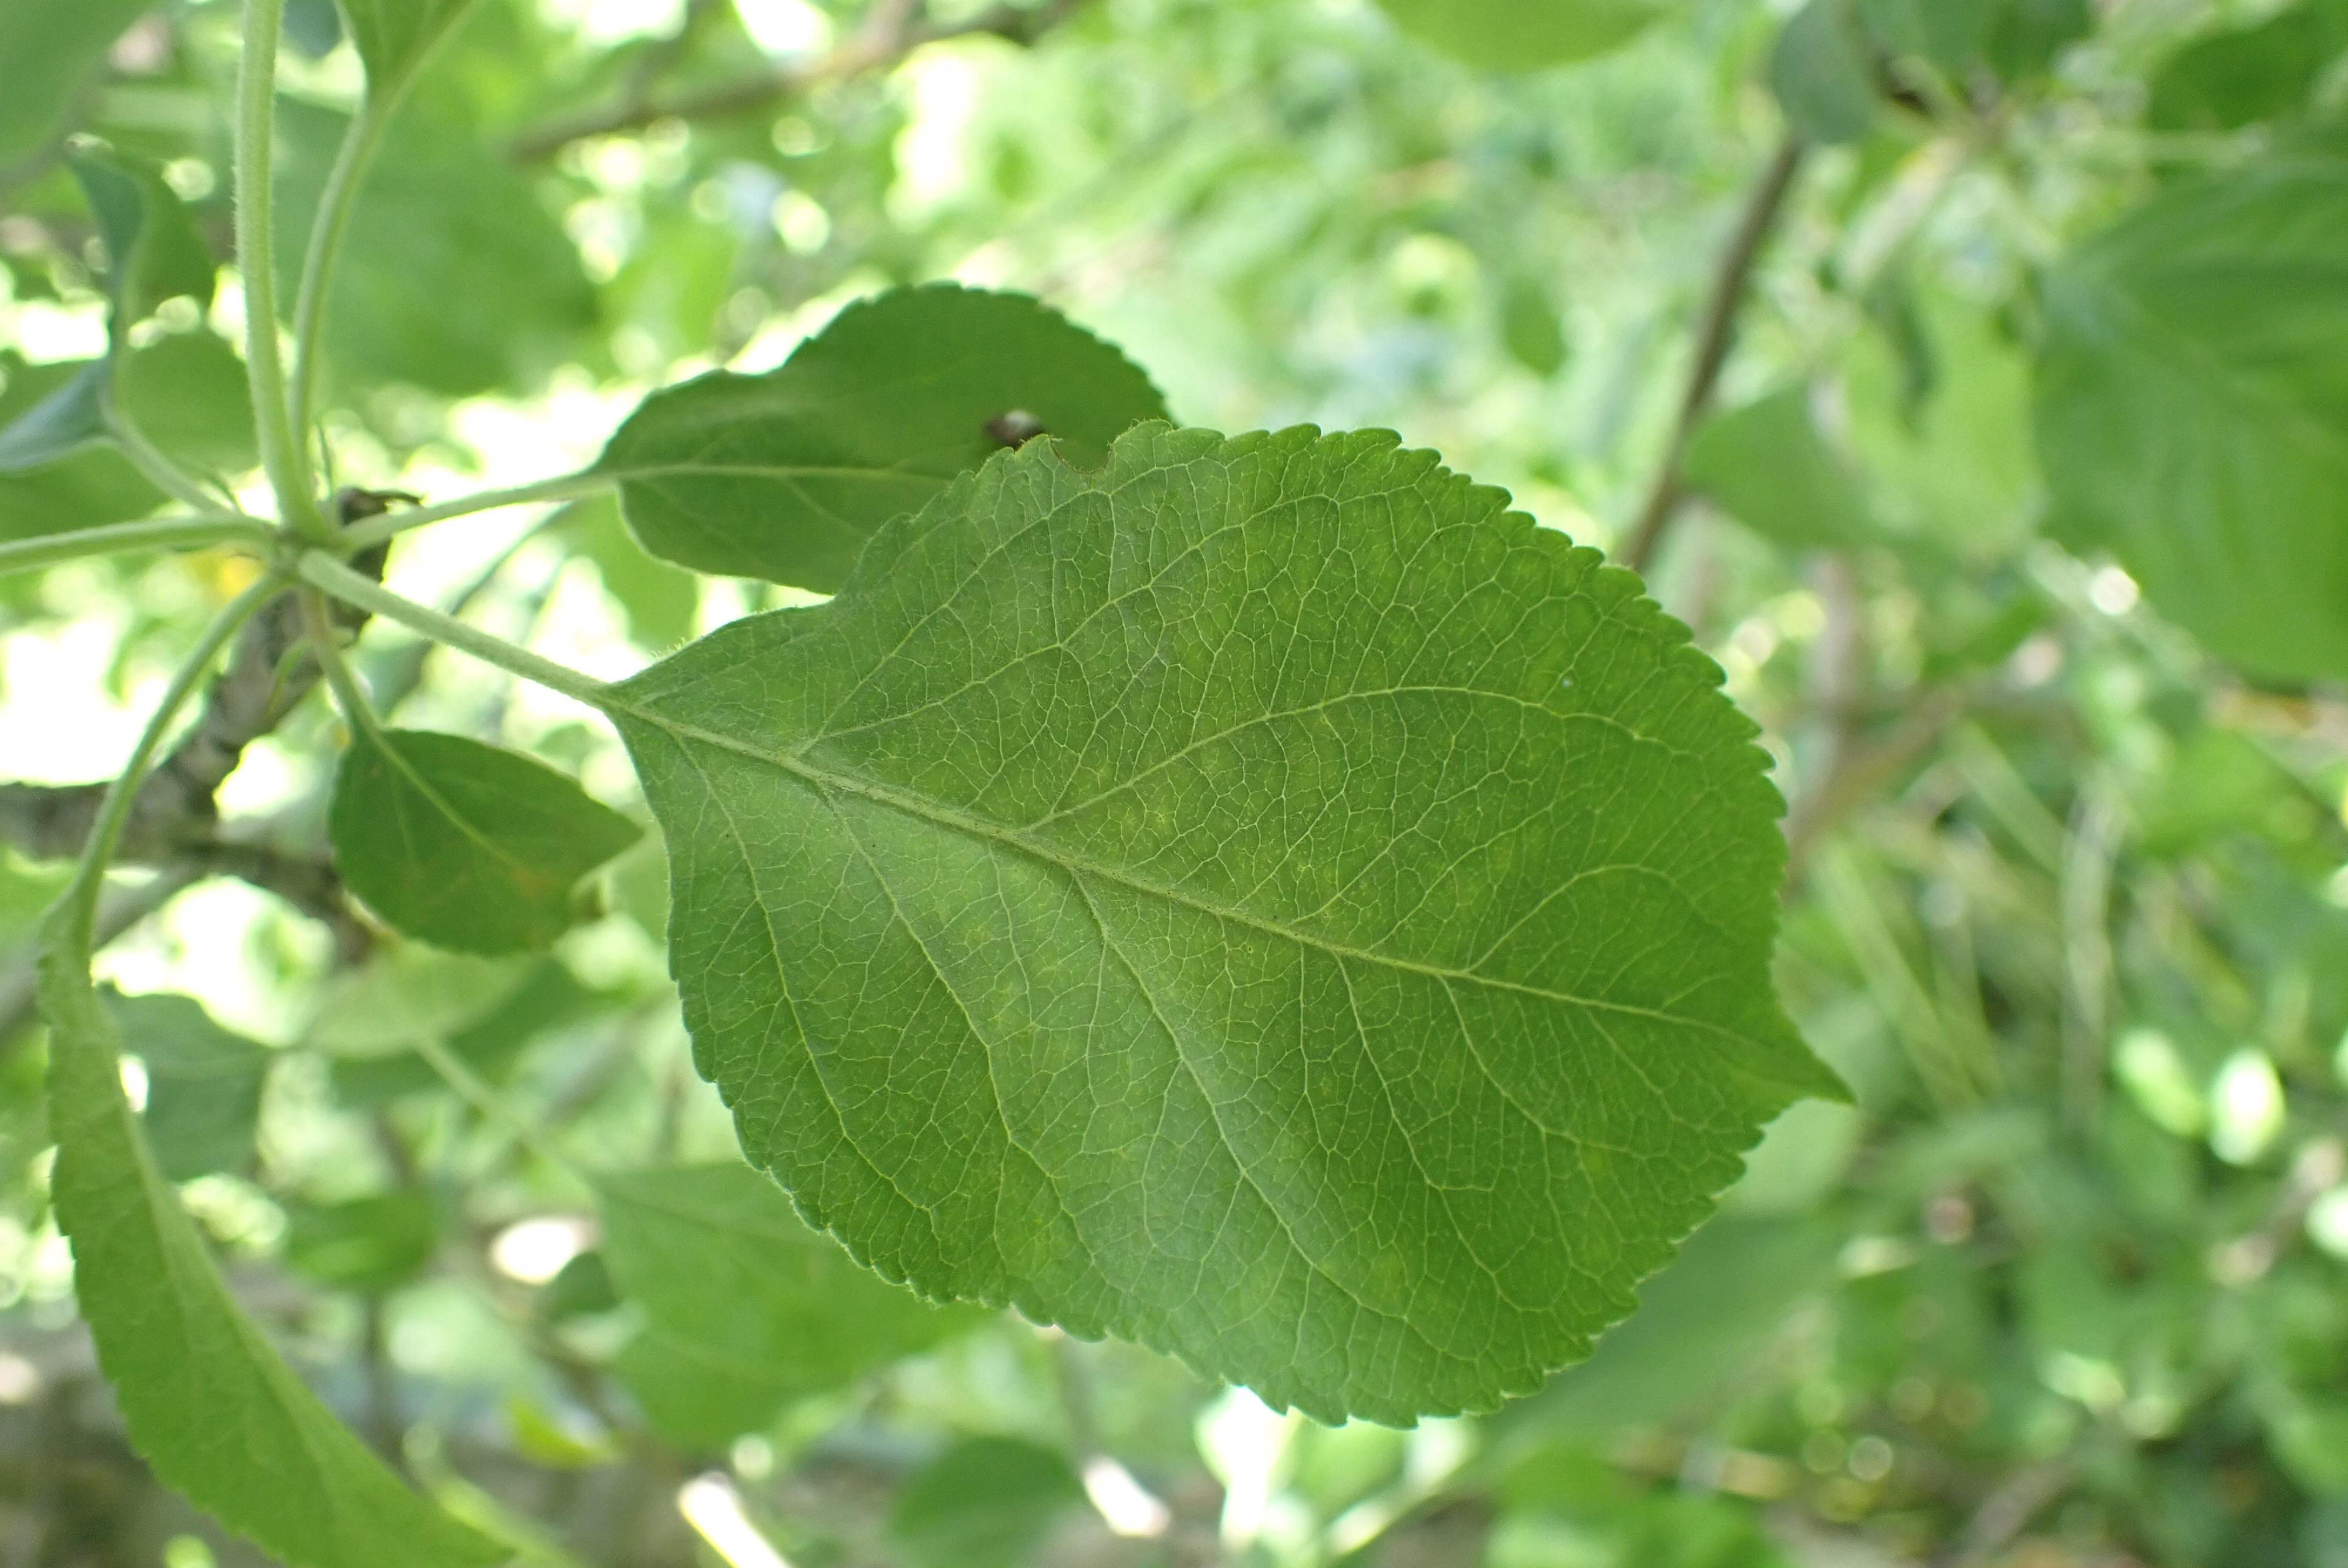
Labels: scab